White-winged flufftail

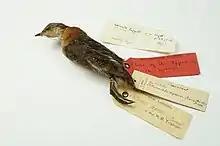
Specimen NML-VZ T16601 "Sarothrura ayresi" held in the Vertebrate Zoology collection at World Museum, National Museums Liverpool.

Its scientific name honours South African ornithologist Thomas Ayres, who discovered it at Potchefstroom.